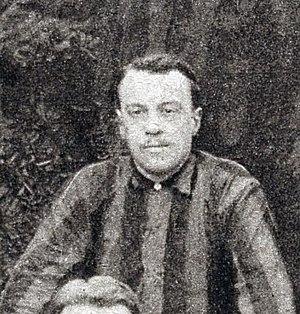
Georges Bayrou en 1908, joueur à Sète.
Georges Bayrou, né le 21 décembre 1883 à Sète et mort le 5 décembre 1953, est un joueur de football français devenu l'un de ses principaux dirigeants de la première moitié du XXᵉ siècle.